Ockwells Park

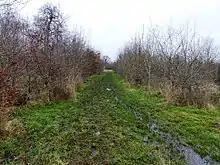

Ockwells Park is a park, part of which is a local nature reserve, in Cox Green, Berkshire, England. The nature reserve is owned by the Royal Borough of Windsor and Maidenhead.